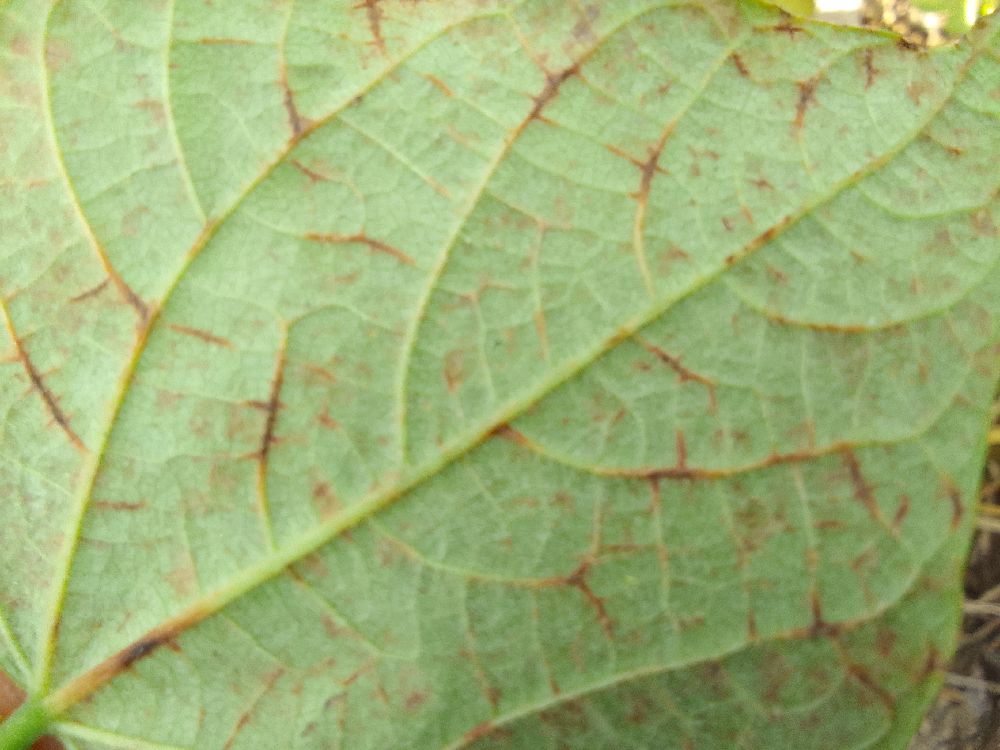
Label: anthracnose